Benoît de Boigne

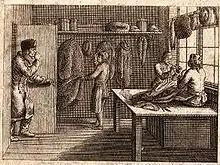
Fur shop of the time

This shop made an impression on the young Benoît Leborgne. In his "Mémoires", he wrote that he was fascinated by the exotic sign outside the shop. It was brightly colored and featured wild animals including lions, elephants, panthers and tigers, with the motto underneath: "You can go ahead and try something else, you will all come to Leborgne, the fur dealer." The child's imagination was stimulated, and he kept asking his parents and grandparents about the animals. He wanted to know more about the far-off countries where they lived.